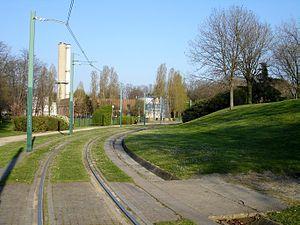
Voie d'accès aux ateliers du tramway dans le parc de la Bergère à Bobigny (Seine-Saint-Denis), France
La ligne 1 du tramway d'Île-de-France, plus simplement nommée T1, est une ligne du tramway d'Île-de-France exploitée par la Régie autonome des transports parisiens qui est mise en service en 1992 entre Bobigny et Saint-Denis, marquant le grand retour de ce mode de transport dans la région Île-de-France après trente-cinq ans d'absence.